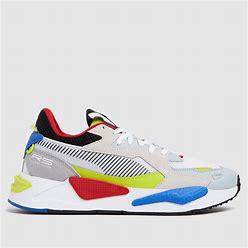
Brand: Puma
Model: Rs Z